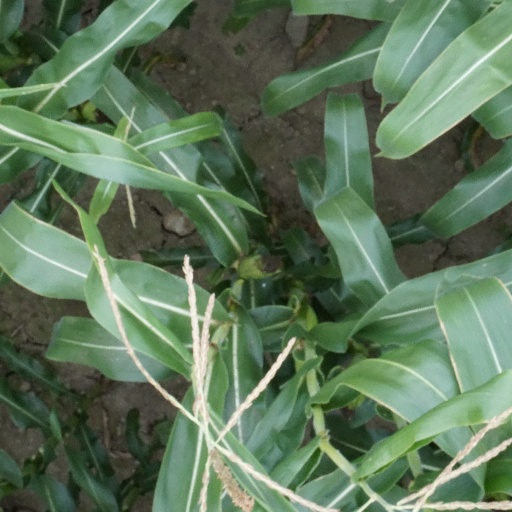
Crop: maize; corn